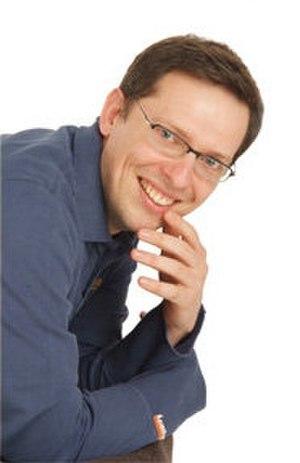
Olivier Arnould - Animateur Radio / Voix Off
Olivier Arnould né le 2 septembre 1974 est un animateur de radio belge. Il est également comédien/voix off.